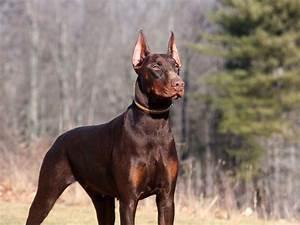
dog